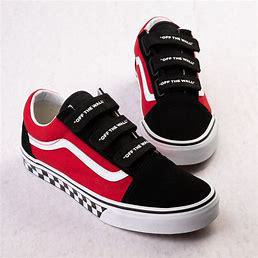
Brand: Vans
Model: Old Skool V